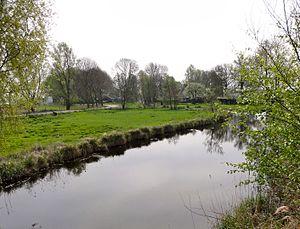
Nederland est un petit village néerlandais de la commune de Steenwijkerland, en Overijssel.